Environmental issues in Pristina

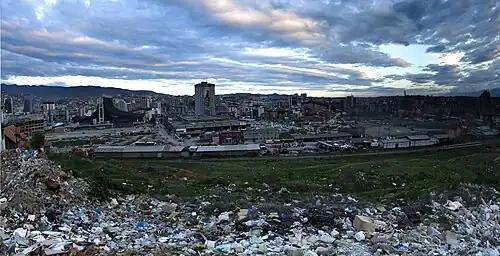
Wild Landfill in Arberia district

The average amount of municipal waste disposal in Pristina is 0.9kg/day per person, while 332kg/year per person. If Pristina is compared with other municipalities, it can be seen that Pristina differs much more. in other municipalities this average is 95kg/year per person. The problem relies in the disposal of this waste is done in (field-waste) municipal surface. Those waste disposals have not filled the minimum standard requirements for waste. They are settled near habitats and rivers, which most of time end up polluting the rivers also, especially underground waters and wells. Oftentimes those waste disposals are burned from nature, as well as from people. During summer they smell badly because most of waste is not even covered with grit. Some disposals in Pristina have been closed, with the aim to reduce those negative effects in the nature; however, still most of them remain uncovered.